Wesley Woodyard

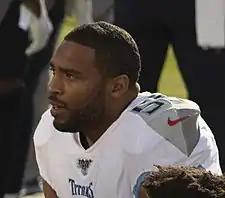
Woodyard in 2019

On May 19, 2012, the Denver Broncos signed Woodyard to a two-year, $3.5 million contract. Woodyard entered training camp slated as the starting weakside linebacker after D. J. Williams was suspended for six games for failing a test for performance-enhancing drugs. He faced minor competition from Danny Trevathan, Cyril Obiozor, and Mike Mohamed.